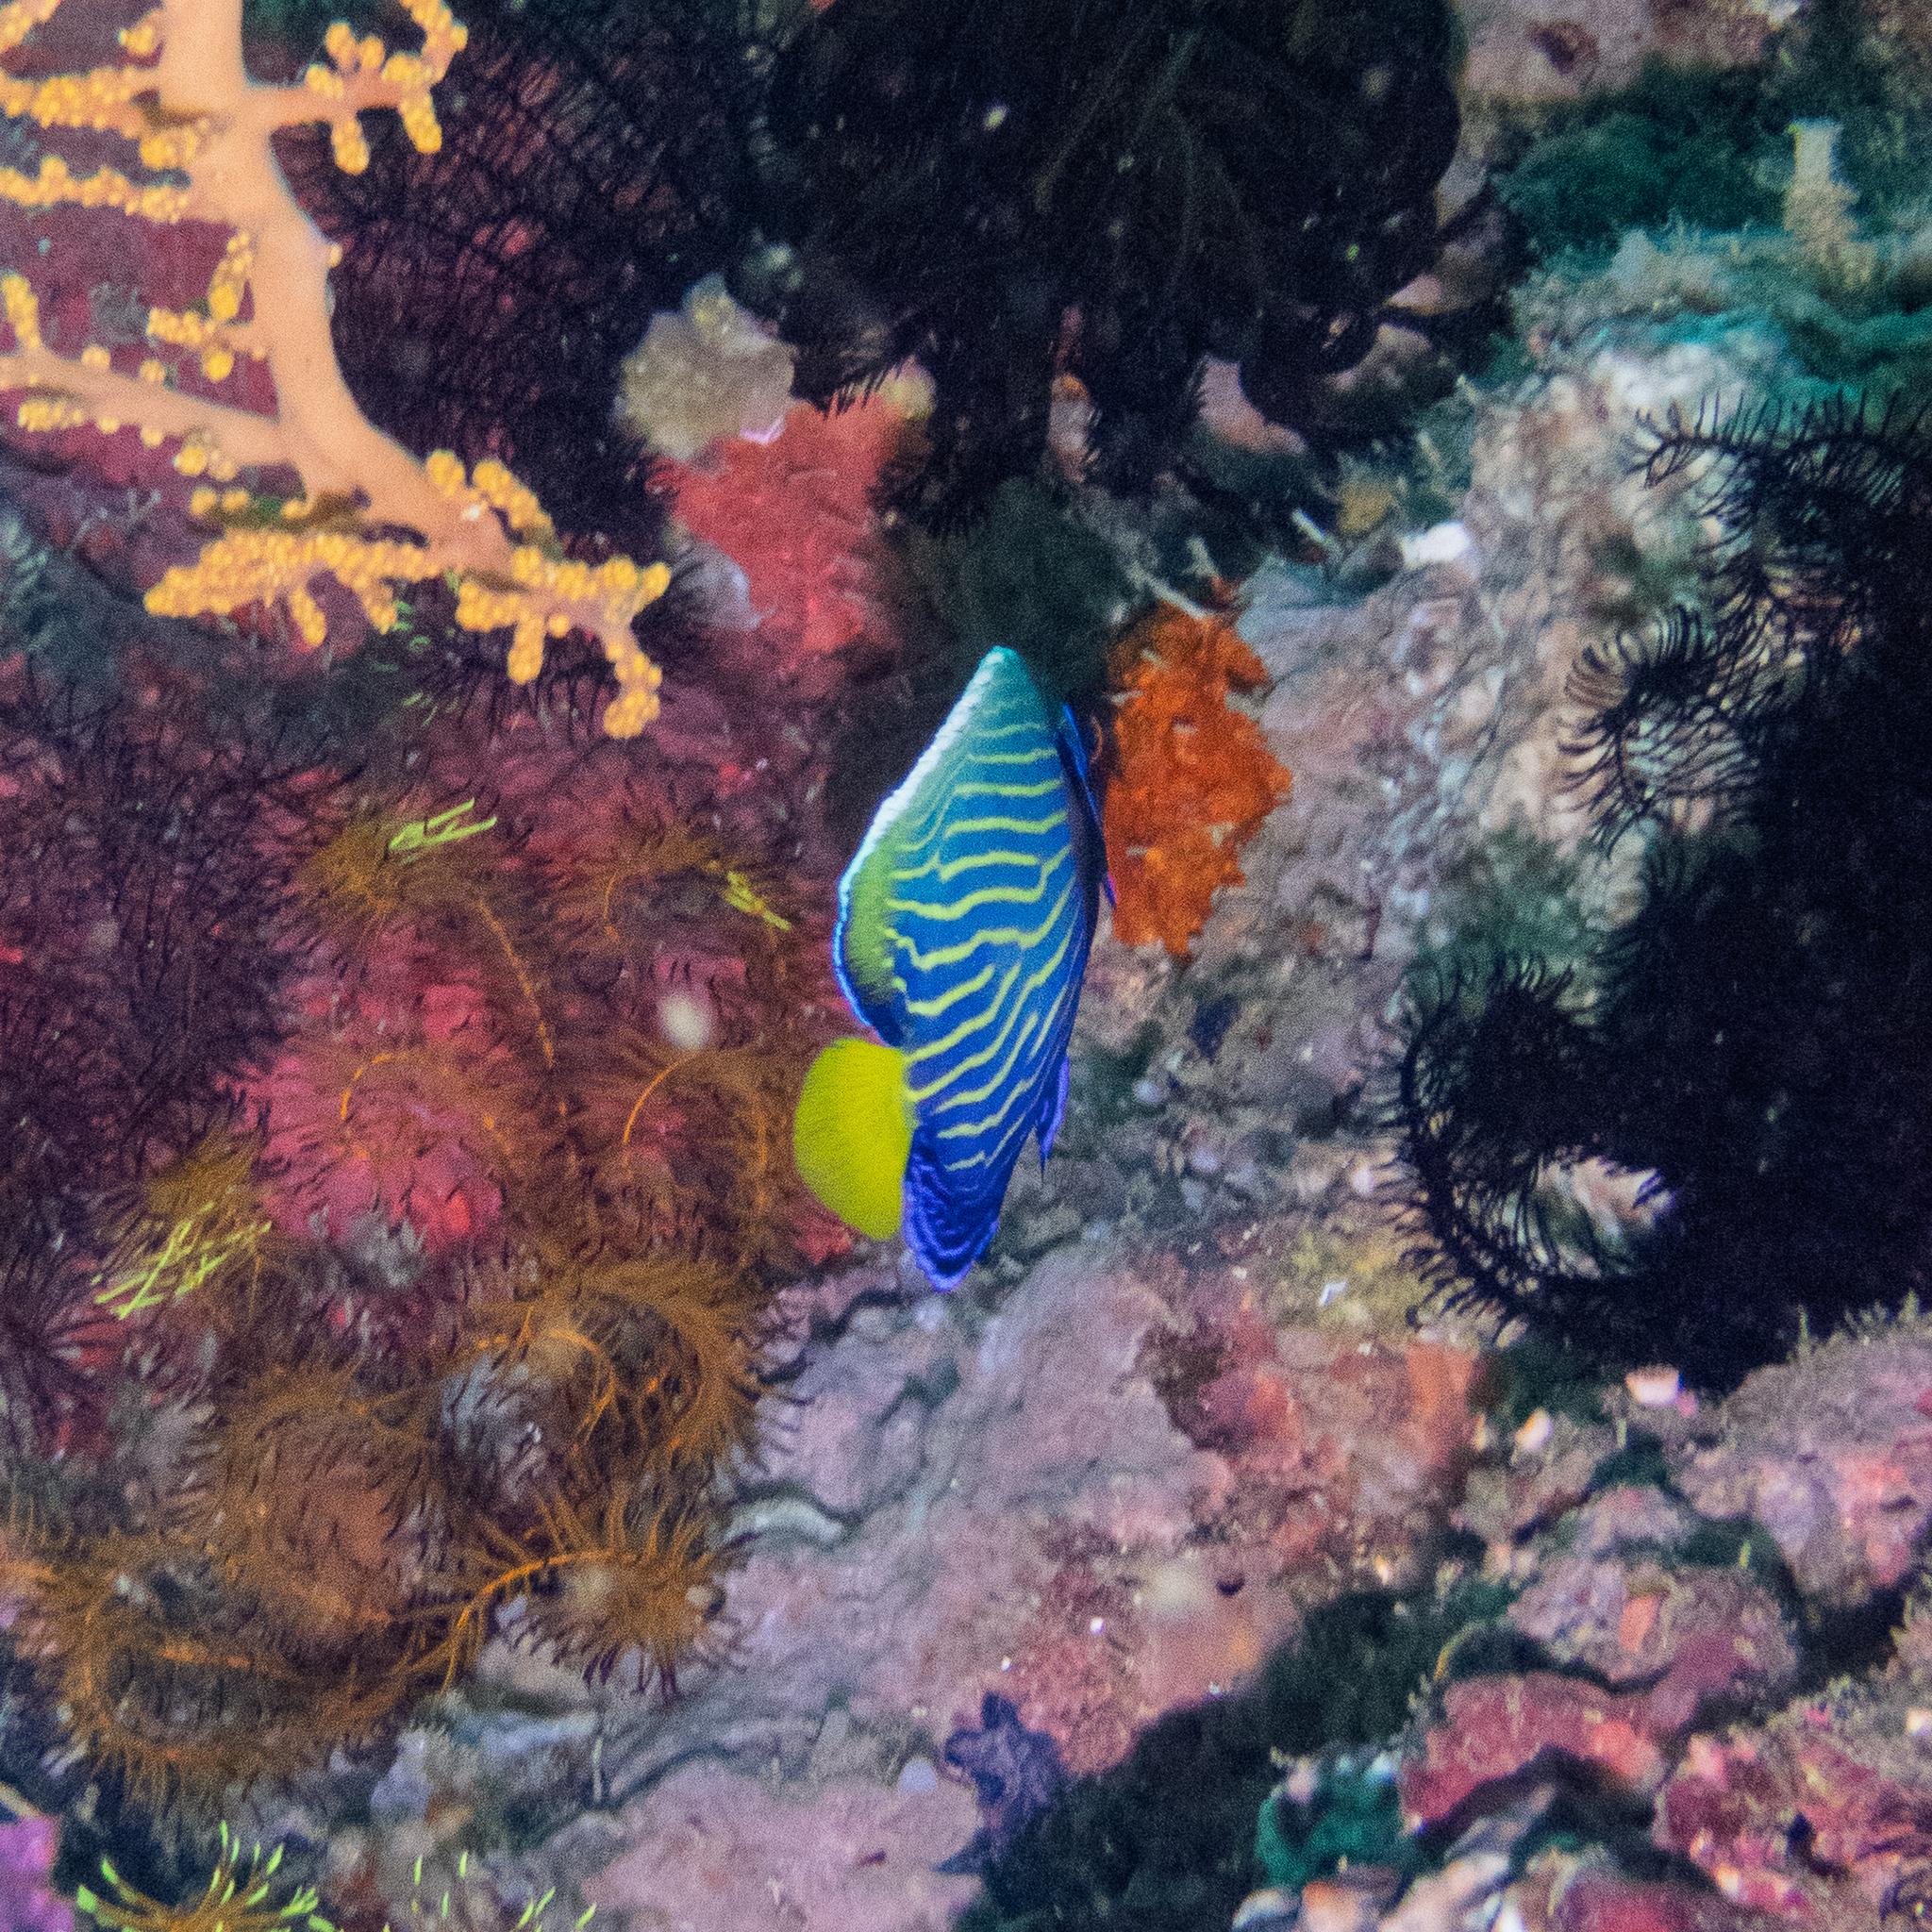
Pomacanthus imperator (Emperor Angelfish)